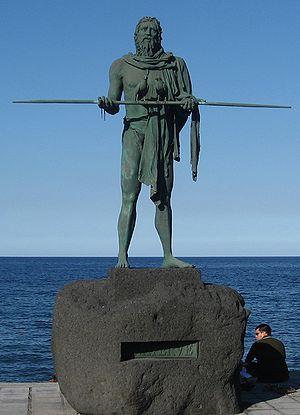
Place de la Patronne des Canaries est une grande esplanade, située devant la Basilique de Notre-Dame de la Candelaria, au Candelaria, dont elle constitue en quelque sorte le parvis, présentant sa façade sur son côté nord, sur ce site sont de grands événements culturels et religieux.